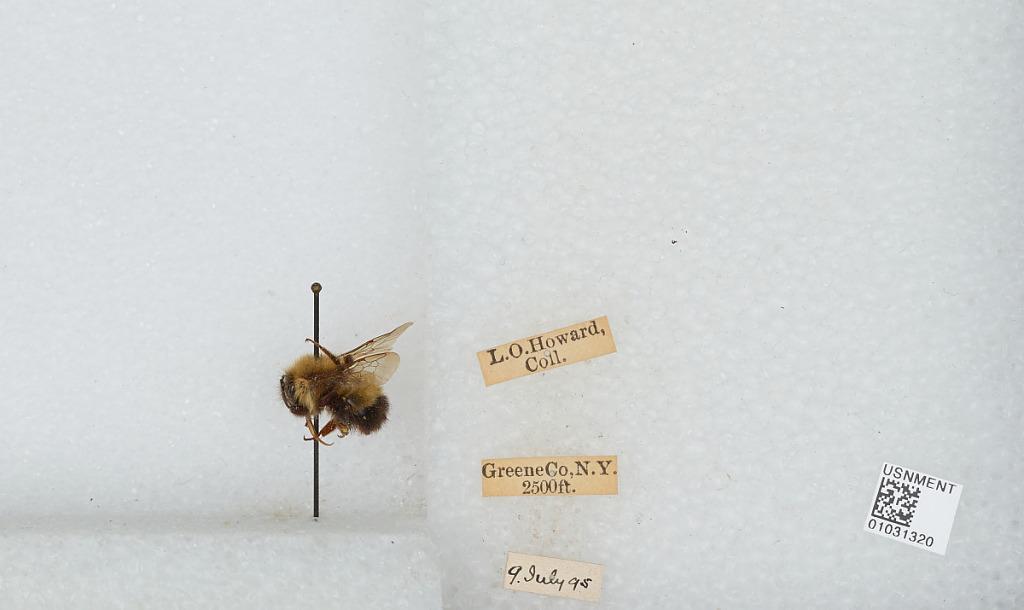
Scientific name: Bombus (Pyrobombus) vagans vagans Smith
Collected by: L. Howard
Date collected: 1895-7-9
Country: United States
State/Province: New York
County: Greene
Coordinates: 42.29, -74.13